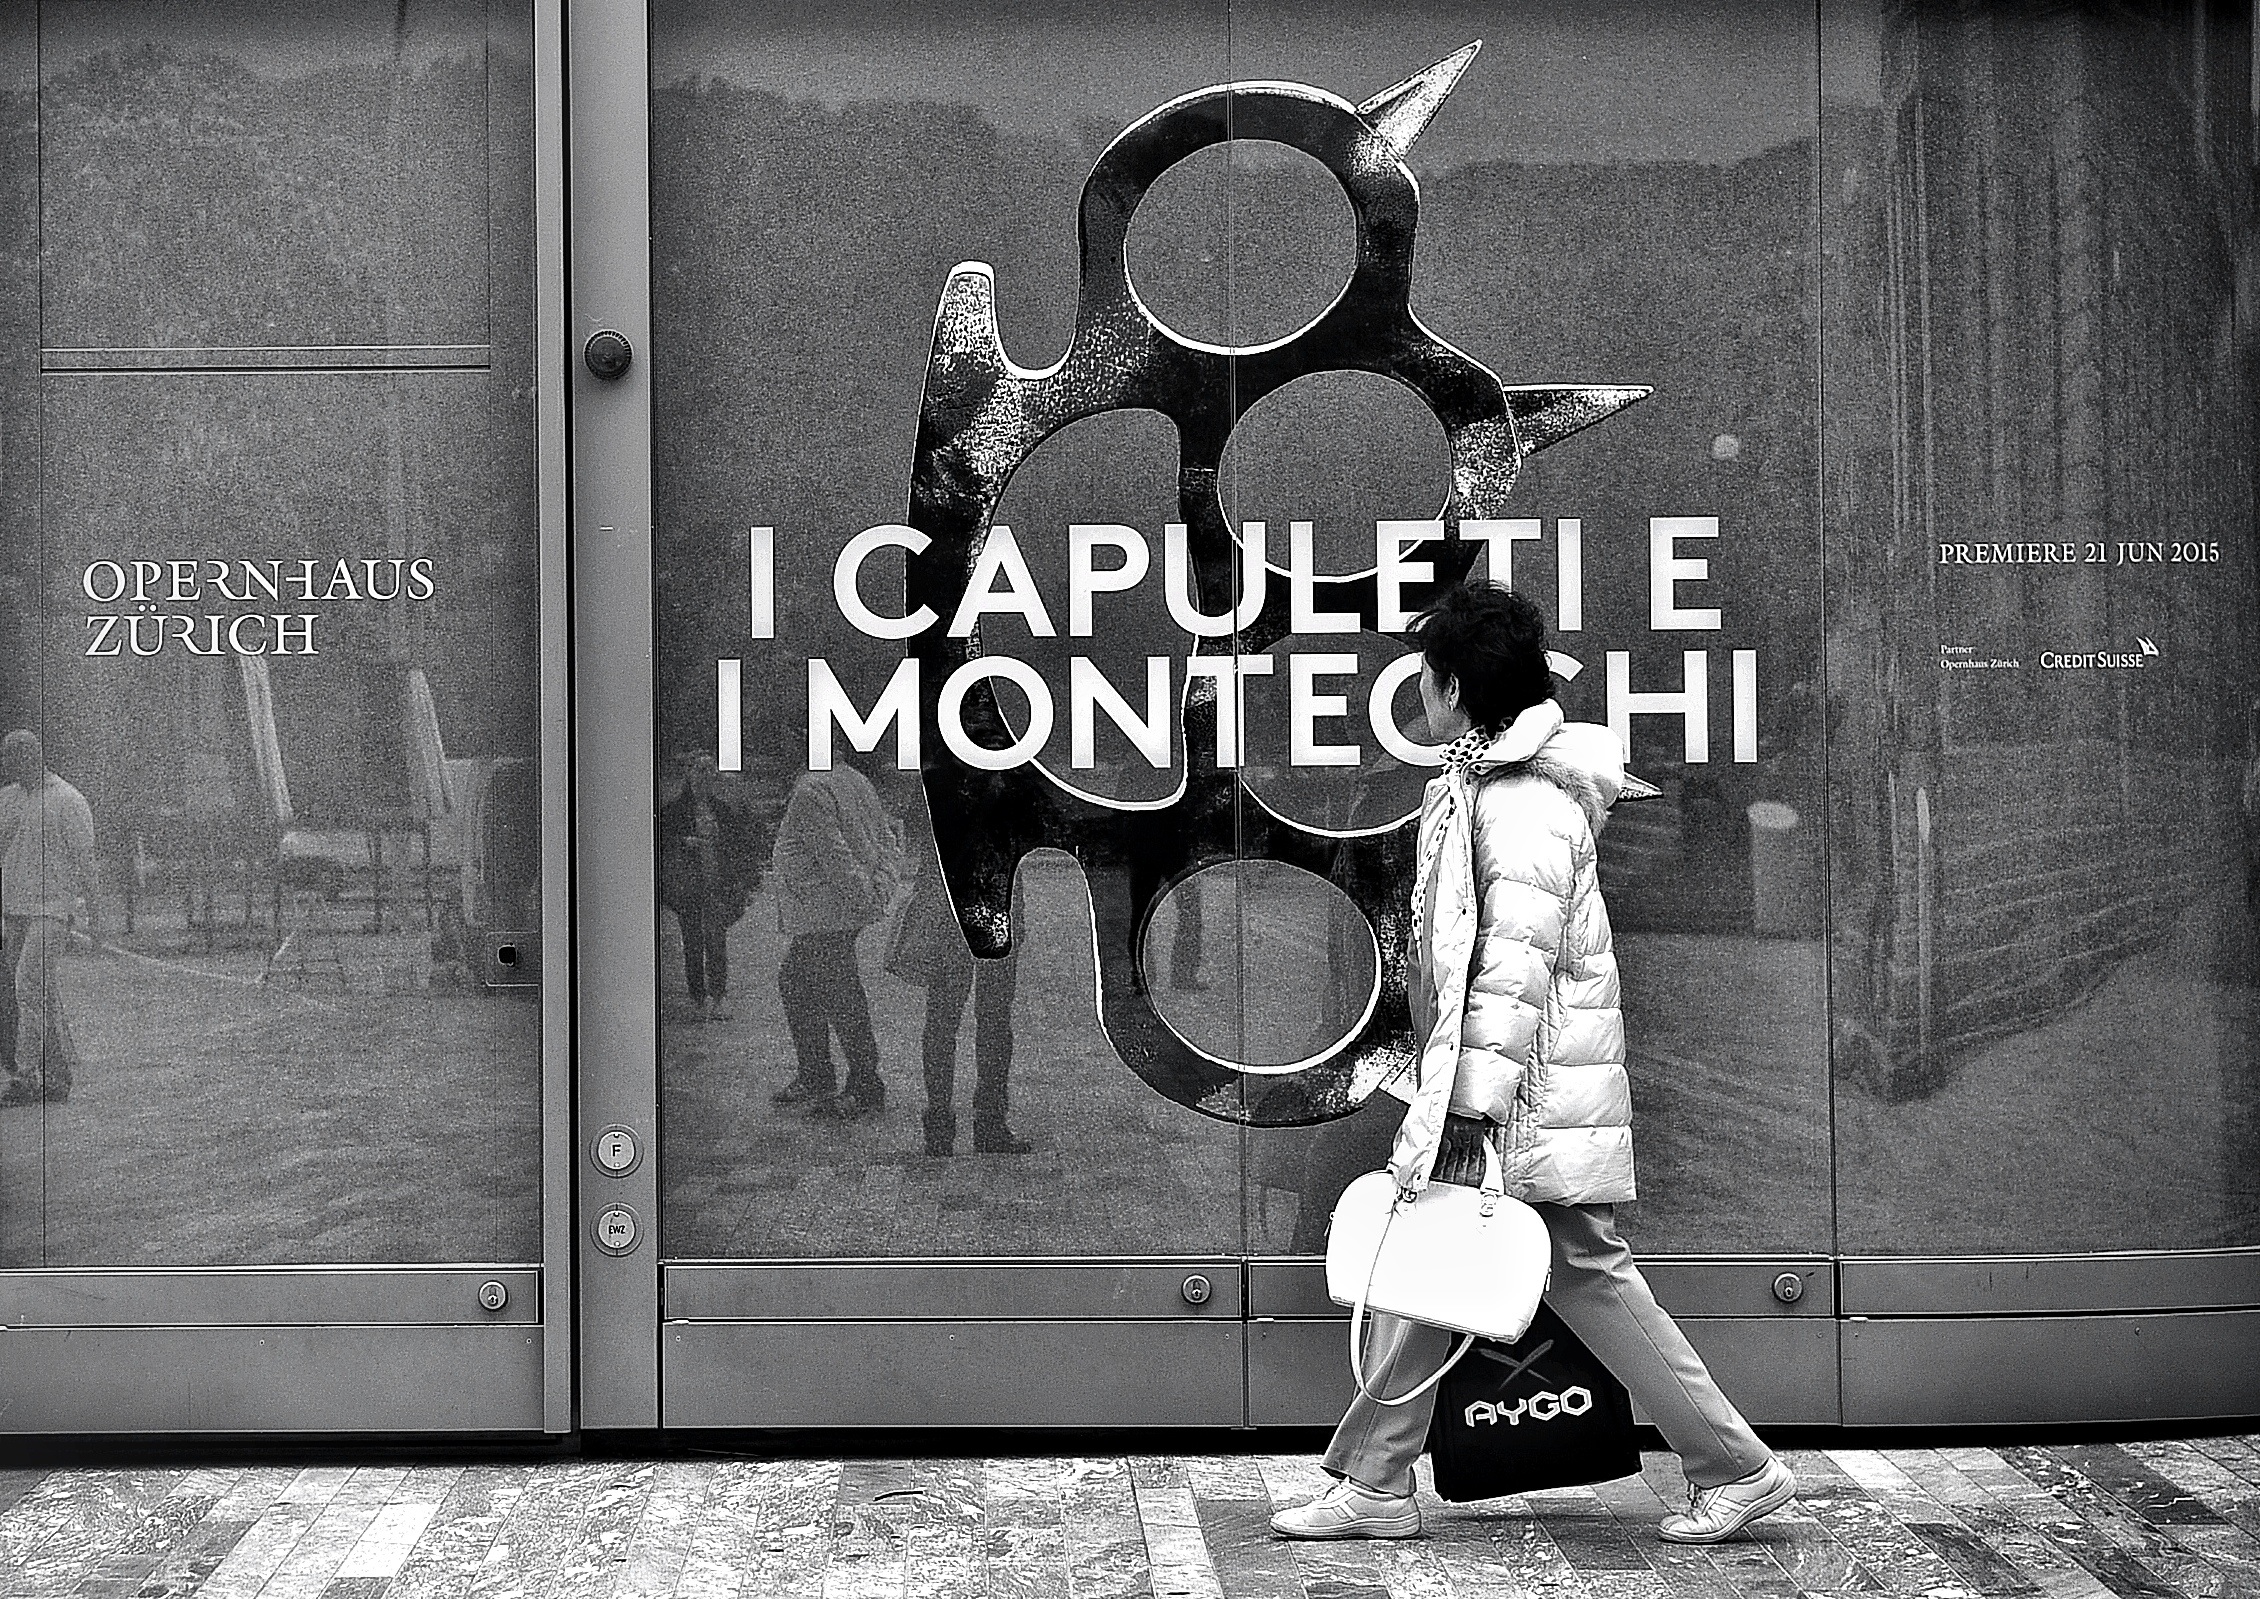
black and white, people, white, photography, city, urban, nikon, black, monochrome, streetphotography, bw, candid, art, text, photograph, schweiz, switzerland, schwarzweiss, spiegelung, zurich, blancoynegro, schwarzweis, snapseed, image, streetscene, passant, streetpix, thomas8047, onthestreets, iamnikon, d300s, blackandwithe, streetphotographer, 175528, z rigrafien, stadtz rich, aygo, hinweisschild, opernhausz rich, icapuletiiemontecchi, monochrome photography